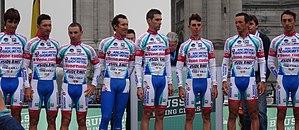
Brussels Cycling Classic 2014.
La saison 2014 de l'équipe cycliste Androni Giocattoli-Venezuela est la dix-neuvième de cette équipe.